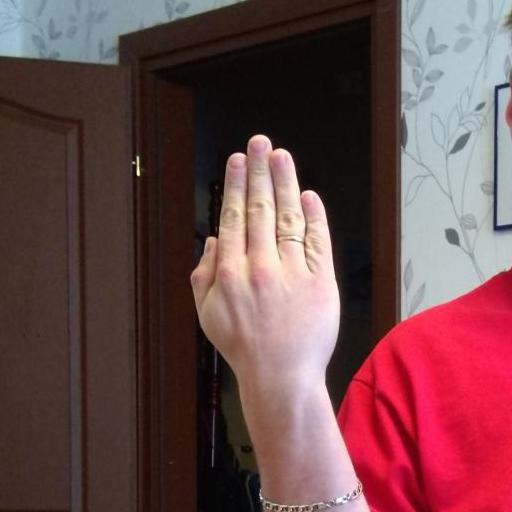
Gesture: stop_inverted